Mumbai

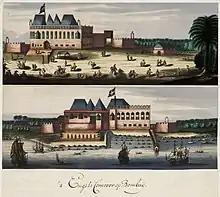
Two views of the English fort in Bombay,

The Portuguese were actively involved in the foundation and growth of their Roman Catholic religious orders in Bombay. They called the islands by various names, which finally took the written form "Bombaim". The islands were leased to several Portuguese officers during their regime. The Portuguese Franciscans and Jesuits built several churches in the city, prominent being the St. Michael's Church at Mahim (1534), St. John the Baptist Church at Andheri (1579), St. Andrew's Church at Bandra (1580), and Gloria Church at Byculla (1632). The Portuguese also built several fortifications around the city like the Bombay Castle, "Castella de Aguada" (Castelo da Aguada or Bandra Fort), and Madh Fort. The English were in constant struggle with the Portuguese vying for hegemony over Mumbai, as they recognised its strategic natural harbour and its natural isolation from land attacks. By the middle of the 17th century, the growing power of the Dutch Empire forced the English to acquire a station in western India. On 11 May 1661, the marriage treaty of Charles II of England and Catherine of Braganza, daughter of King John IV of Portugal, placed the islands in possession of the English Empire, as part of Catherine's dowry to Charles. However, Salsette, Bassein, Mazagaon, Parel, Worli, Sion, Dharavi, and Wadala still remained under Portuguese possession. From 1665 to 1666, the English managed to acquire Mahim, Sion, Dharavi, and Wadala.